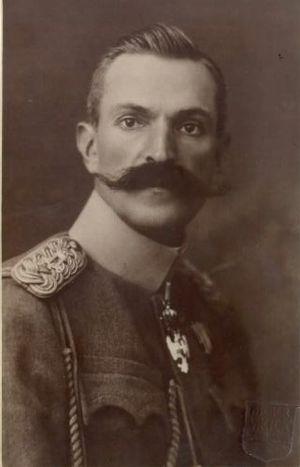
Rudolf Maister, né le 29 mars 1874 à Kamnik et mort le 26 juillet 1934 à Rakek, est un militaire slovène également poète et peintre.
Le 23 novembre est le 327ᵉ jour de l'année du calendrier grégorien, le 328ᵉ en cas d'année bissextile. Il reste 38 jours avant la fin de l'année.